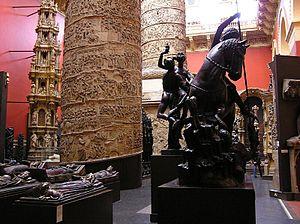
Un moulage en plâtre est une copie faite en plâtre d'une autre forme tridimensionnelle.